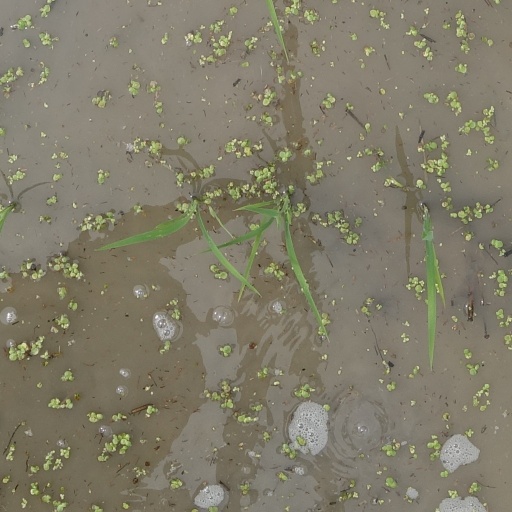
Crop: rice